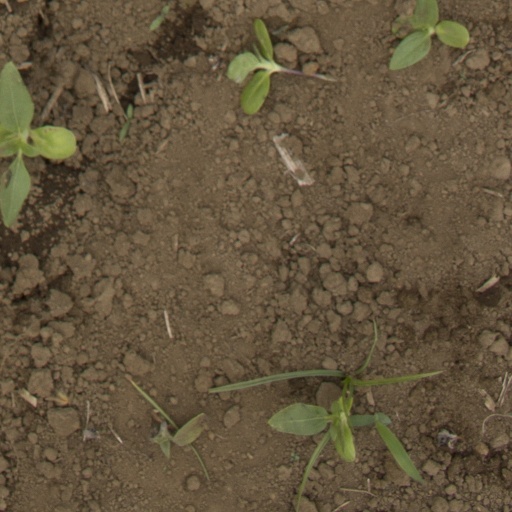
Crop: Jerusalem artichoke